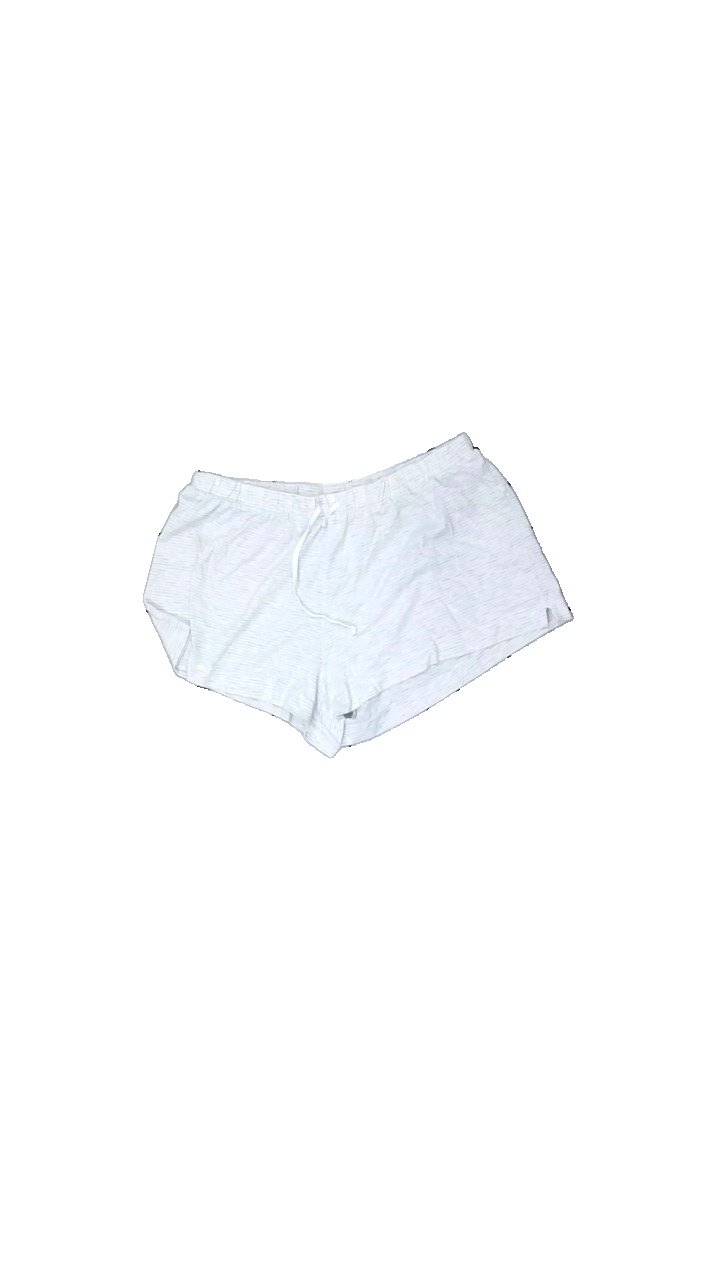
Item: Shorts (Ladies)
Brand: H&m
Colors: White, Grey
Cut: Cropped
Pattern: Striped
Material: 63% Cotton 37% Polyester
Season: All
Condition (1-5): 5
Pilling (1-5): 5
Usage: Reuse
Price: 50-100